Tsai Chih-chan

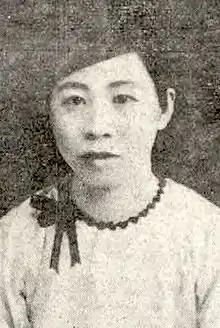
Tsai Chih-chan around 1932.

Tsai Chih-chan (May 26, 1900 – April 21, 1958) was a Taiwanese poet and educator known for her work during the Japanese colonial period.